Abigail Allwood

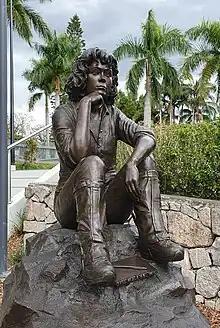
Statue of Dr Allwood on a rock, with notebook and pen at her feet.

In October 2023, a statue of Dr Allwood was erected in the Brisbane Botanic Gardens, Mount Coot-tha, close to the Sir Thomas Brisbane Planetarium. The plaque for the statue reads: